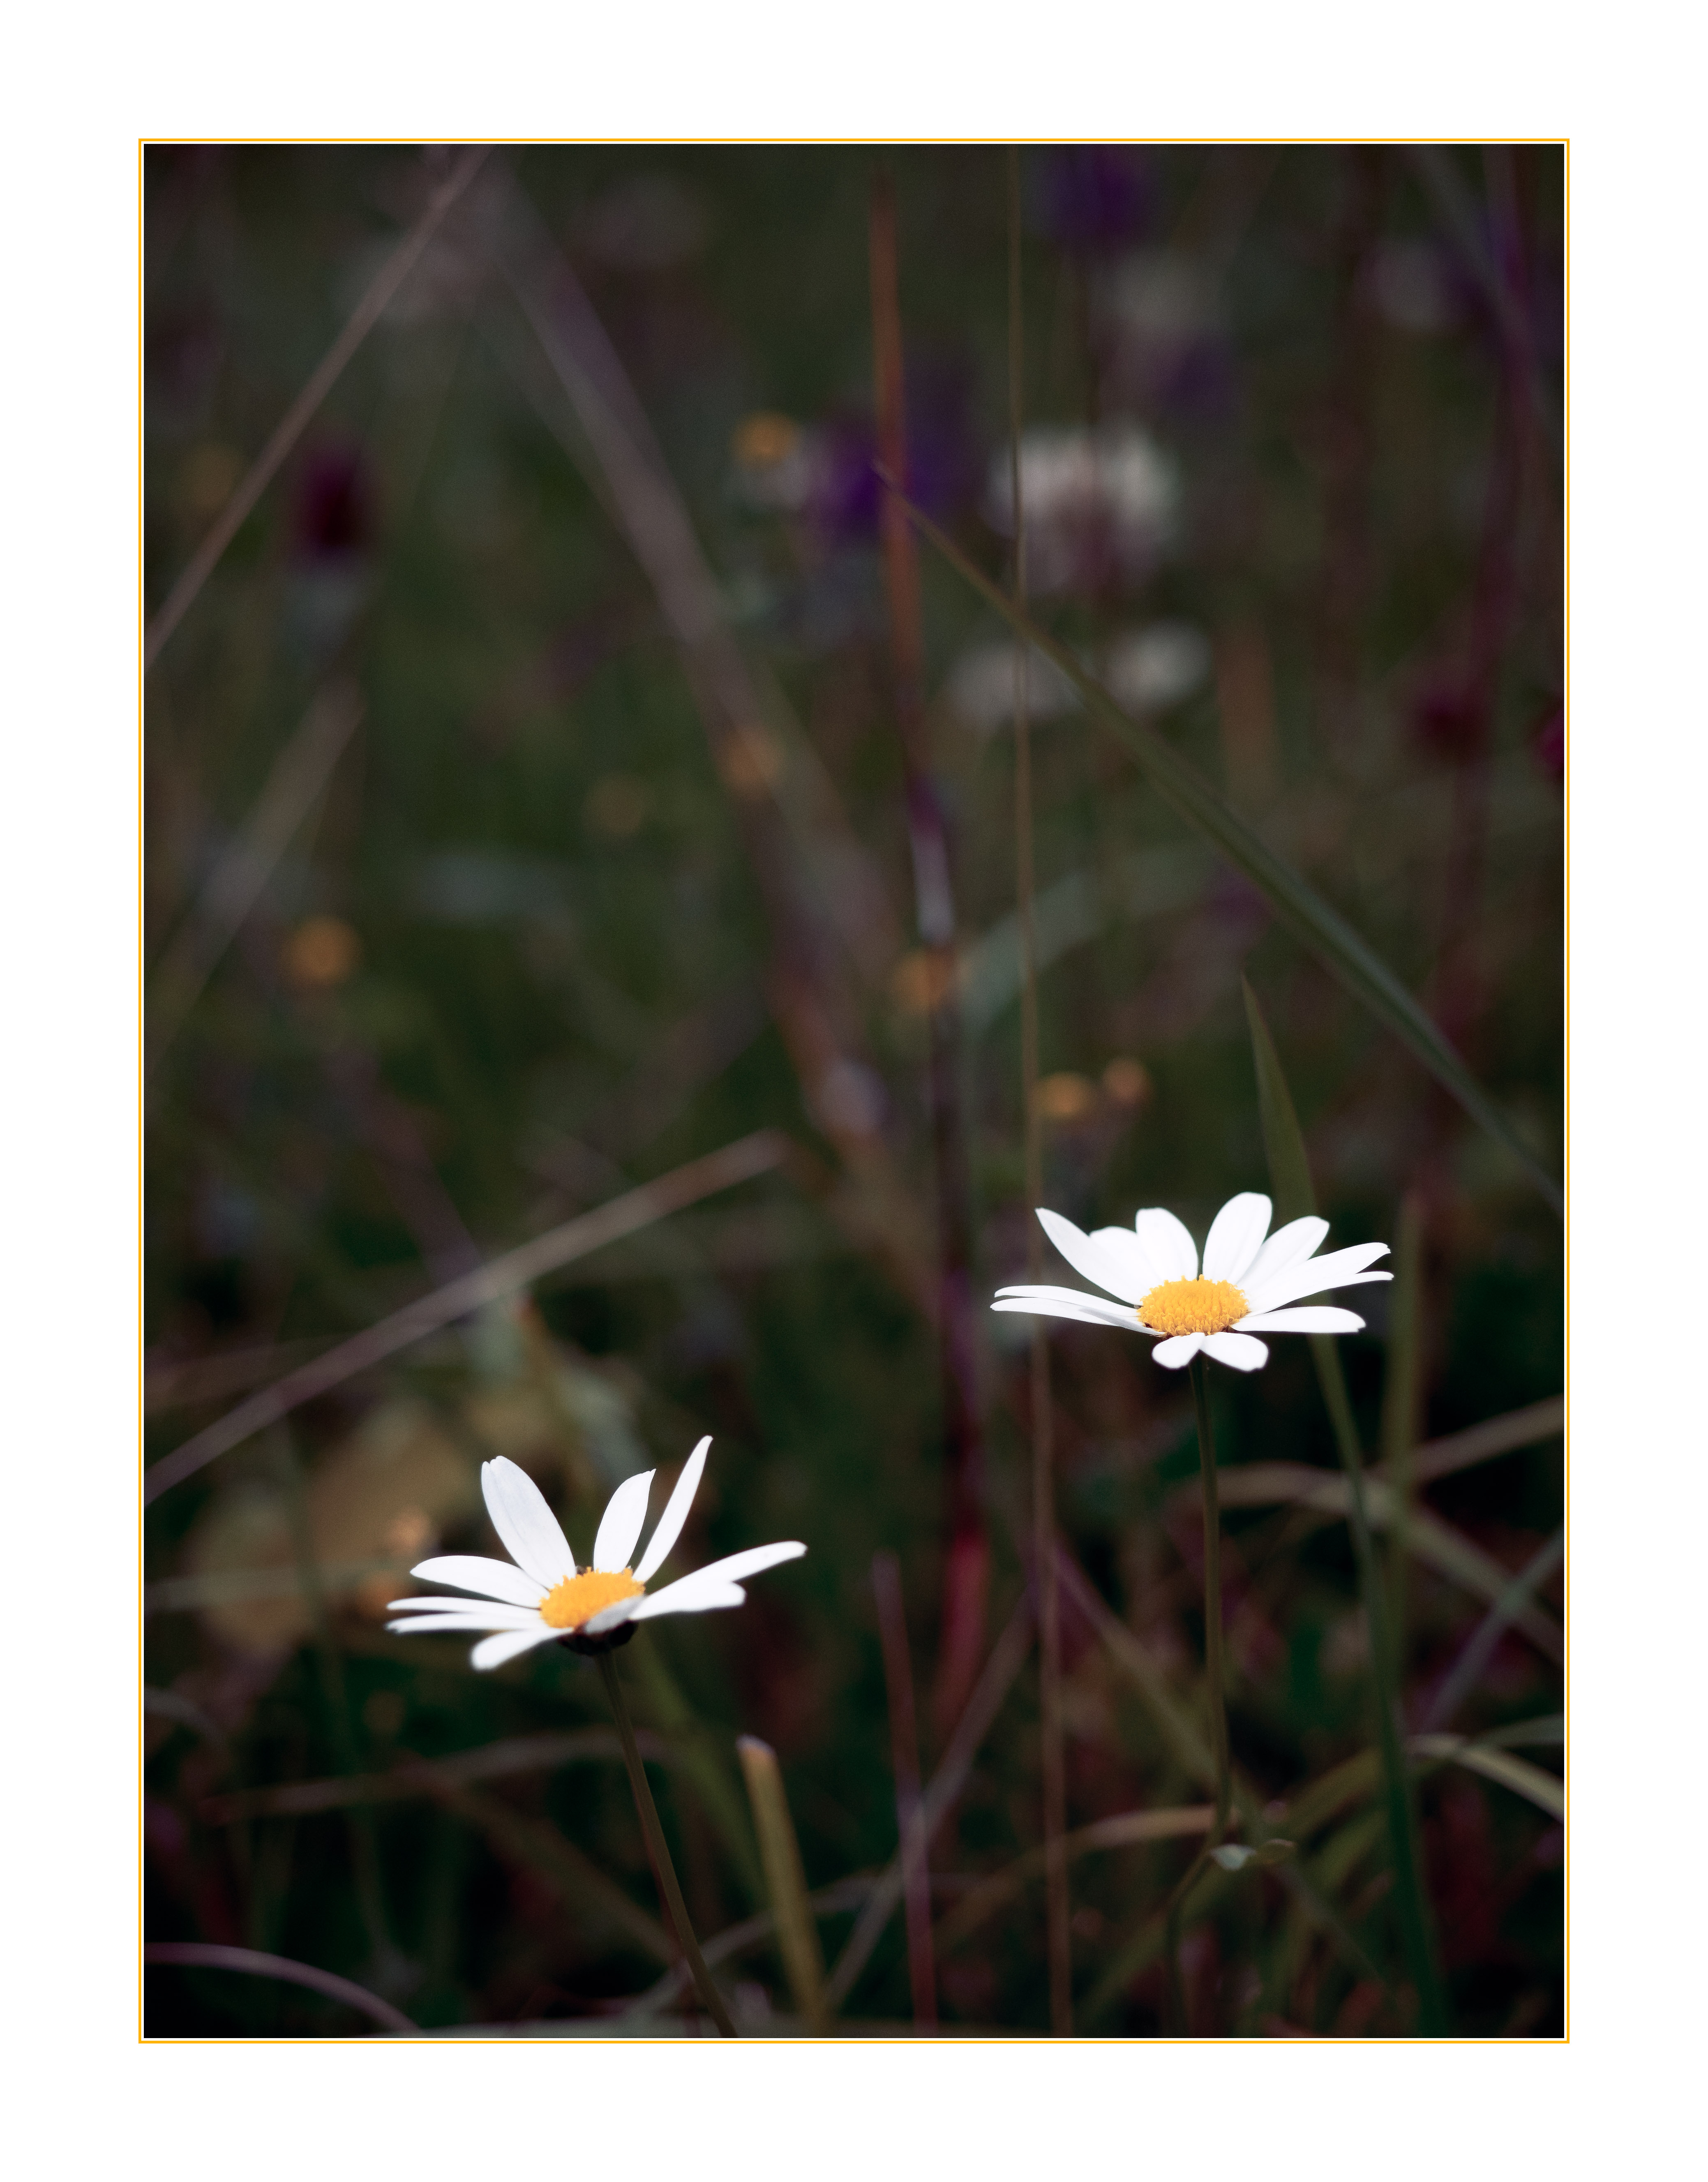
blossom, plant, flower, petal, herb, botany, flora, wildflower, at, sterreich, obersterreich, gmunden, flowering plant, daisy family, land plant